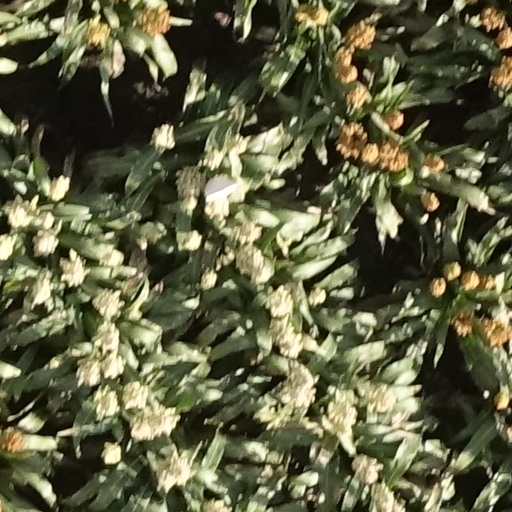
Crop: sorghum